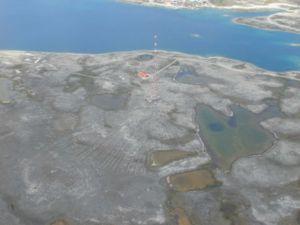
Le LORAN est un système de radionavigation utilisant les ondes d'émetteurs terrestres fixes pour établir une position.